Paris Métro Line 14

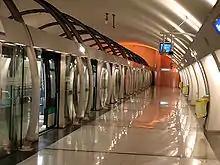
Olympiades station.

Gare de Lyon offers travellers the view of a tropical garden on the right side of trains towards Olympiades, as one enters the station. This garden is situated underneath RATP House at the foot of which the station was built. It occupies a space originally reserved for the Transport Museum. Moreover, it is the only station equipped with a central platform, the only possible layout in light of the area's underground construction density.